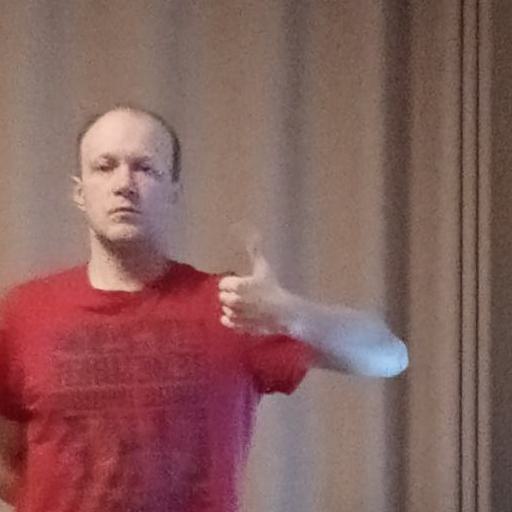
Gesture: like